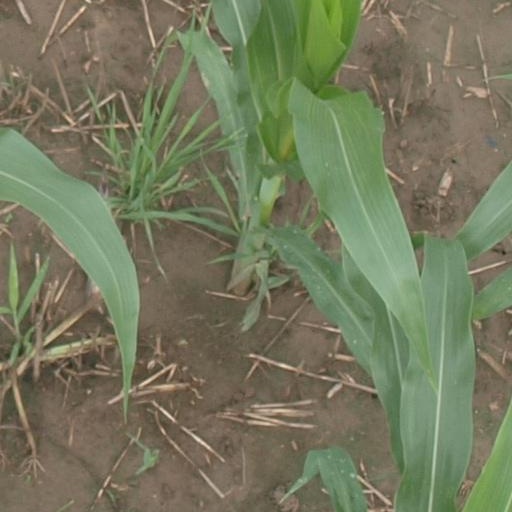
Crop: maize; corn